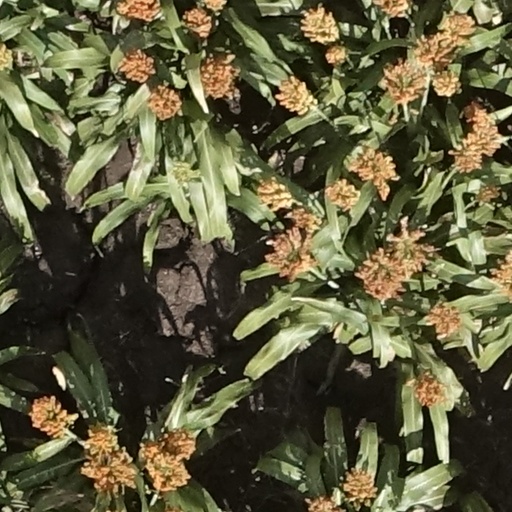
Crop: sorghum